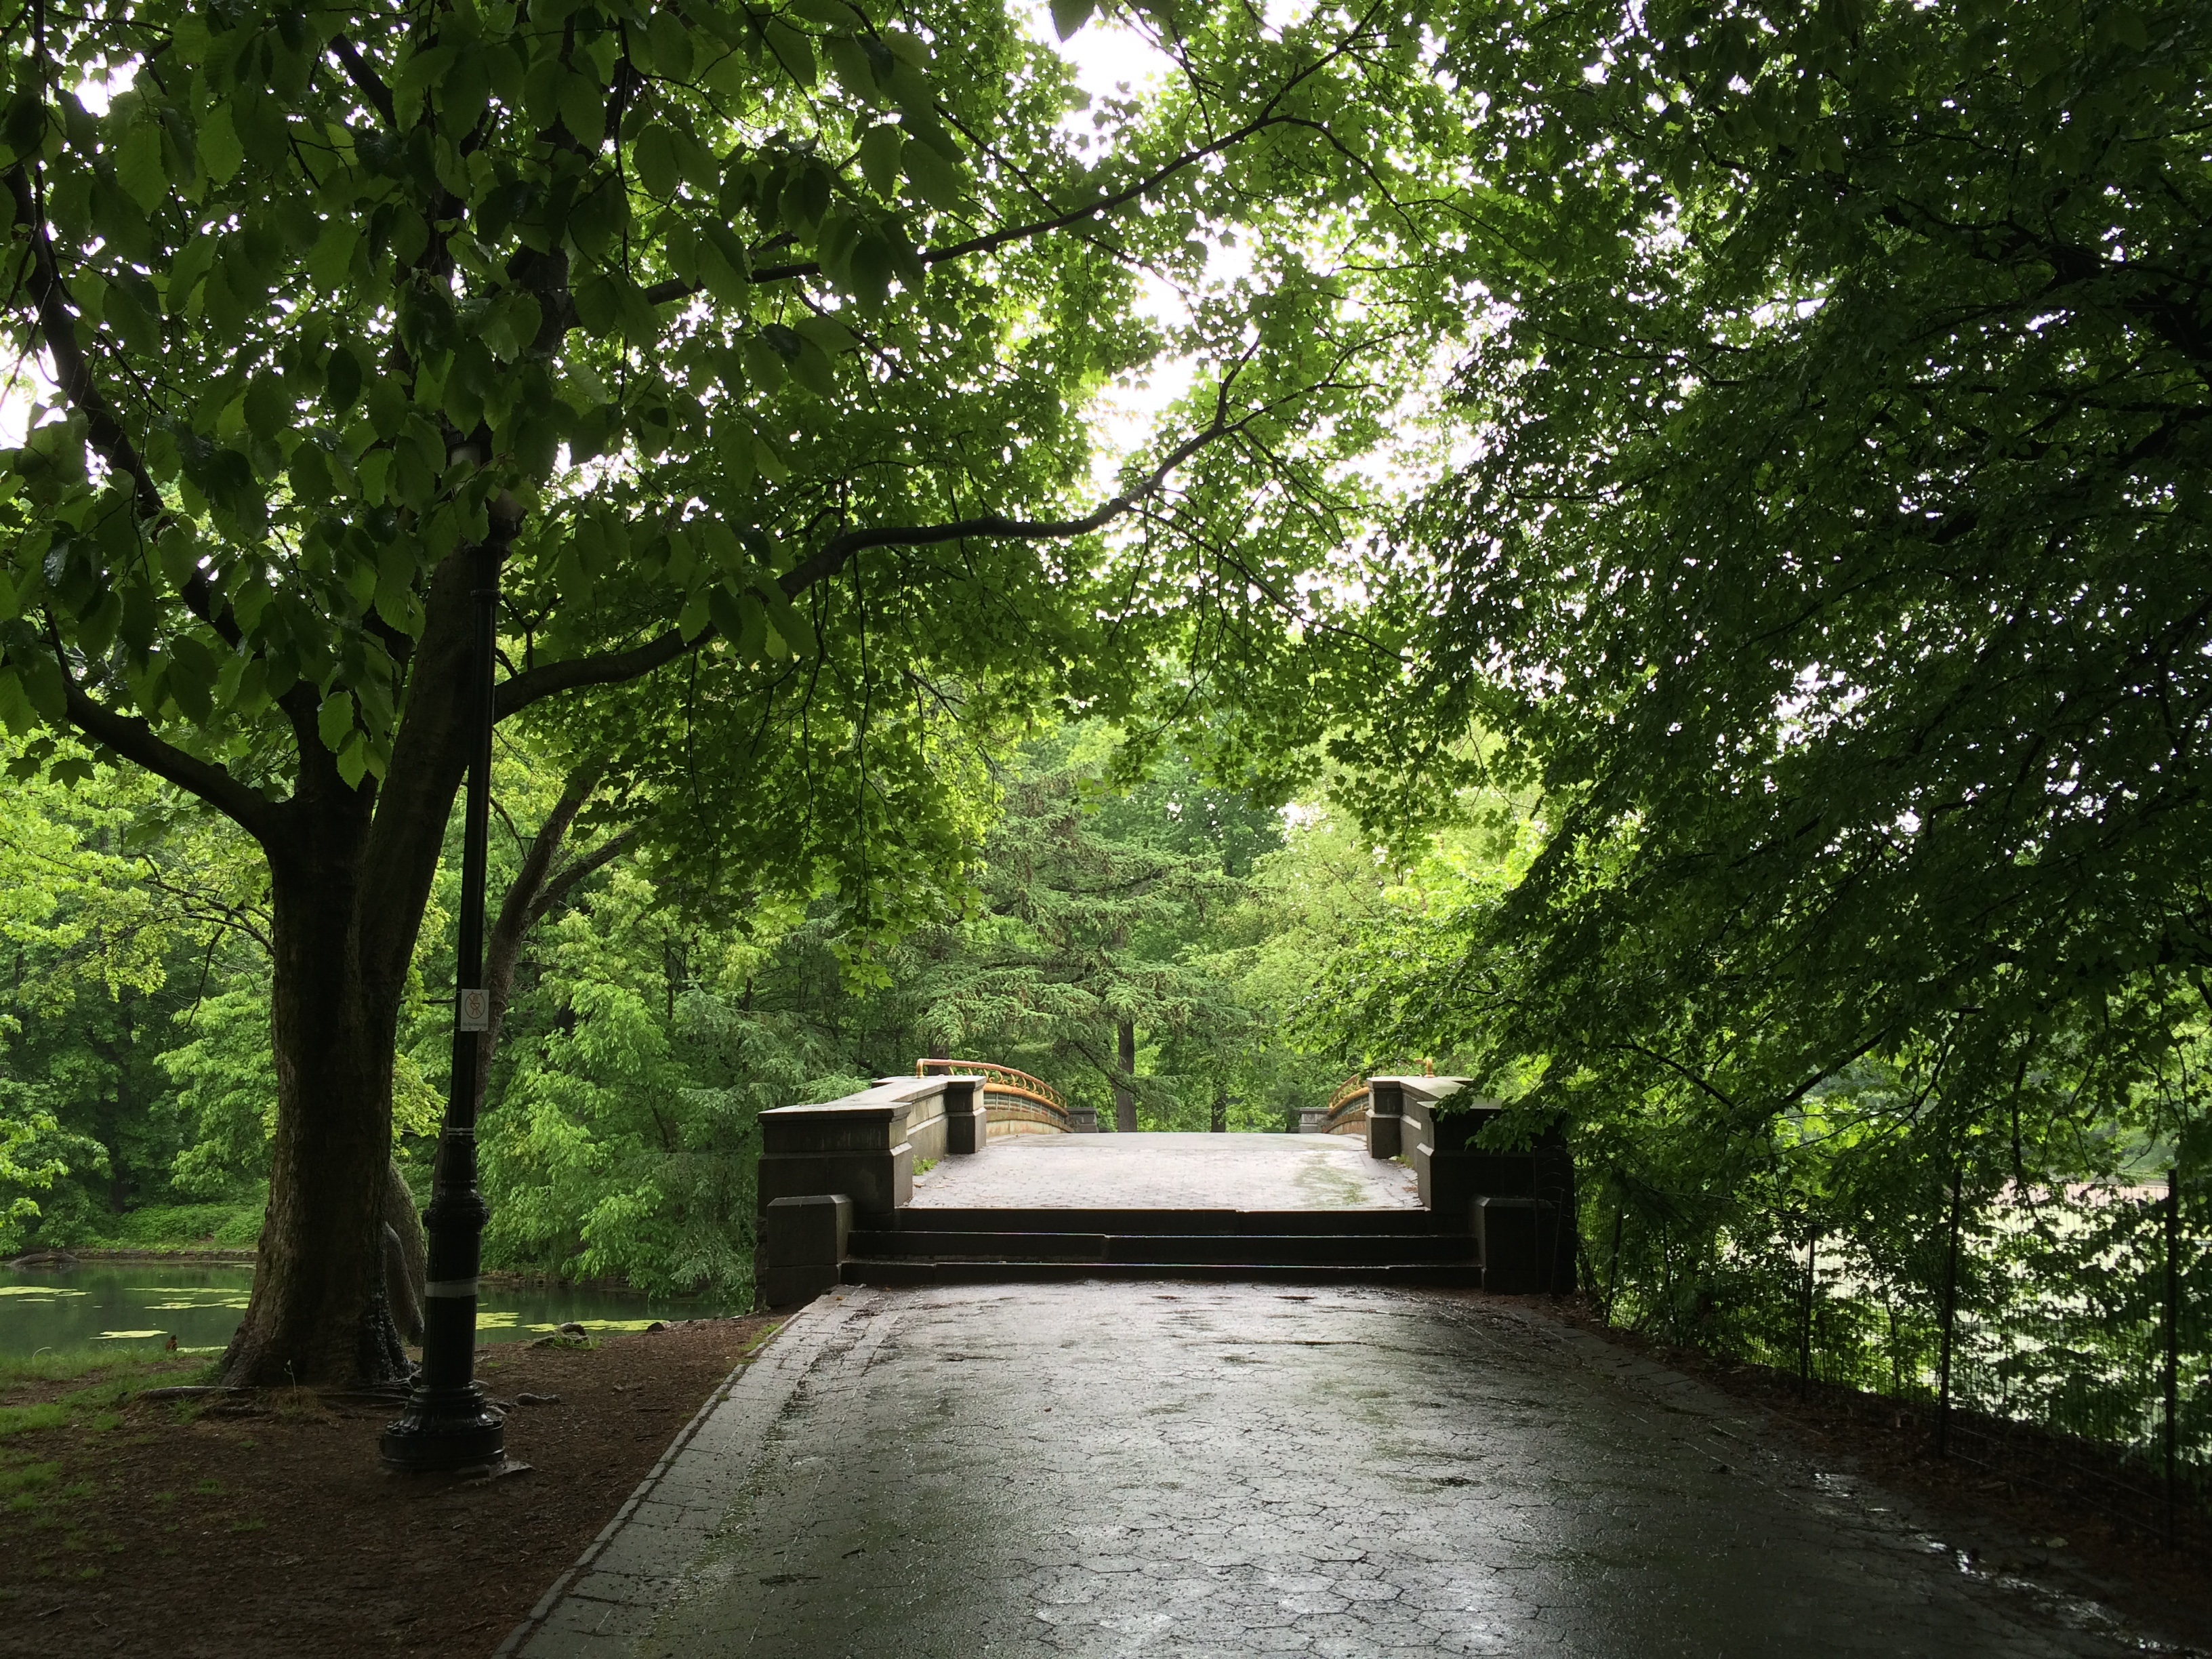
tree, sunlight, flower, canal, green, autumn, park, backyard, garden, waterway, estate, woodland, woody plant